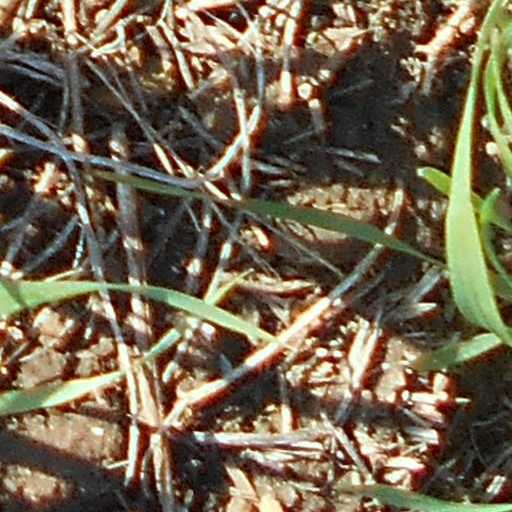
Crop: wheat